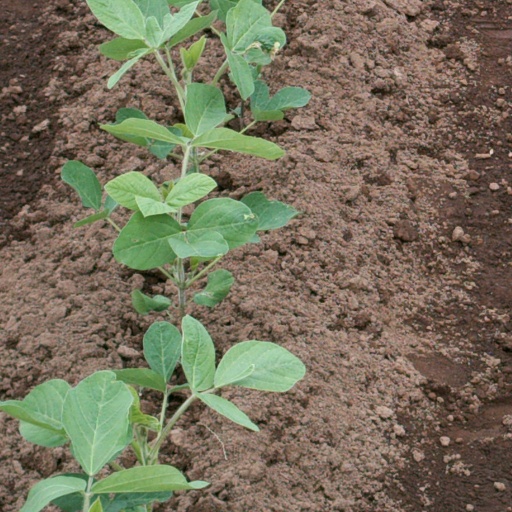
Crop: soybean